Neil Slater

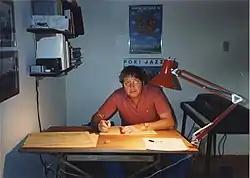
Slater in Denton, Texas (1982)

From 1981 to 2008, Slater was Chair of Jazz Studies and director of the One O'Clock Lab Band at the University of North Texas College of Music. In 1946, North Texas became the first college to offer a degree in jazz studies. Slater was the first to head the program whose role as a composer and arranger represented a significant part of his career. Slater is credited for having emphasized small jazz combos. In 1982, he established the College of Music Jazz Lecture Series. In 1983, he started the Master of Music with a Major in Jazz Studies. In 1994, with funding from the school's college of business, he established the artist-in-residence series. He also integrated jazz studies classes with the lab band experience. Under Slater's direction, the One O'Clock band made 29 studio albums, six live recordings, and one compilation commemorating 50 years of jazz at North Texas. Slater directed the band on tours throughout the world to Pori Jazz Festival, North Sea Jazz Festival, Montreux Jazz Festival, Antibes Jazz Festival, and the Molde Jazz Festival.